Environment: real
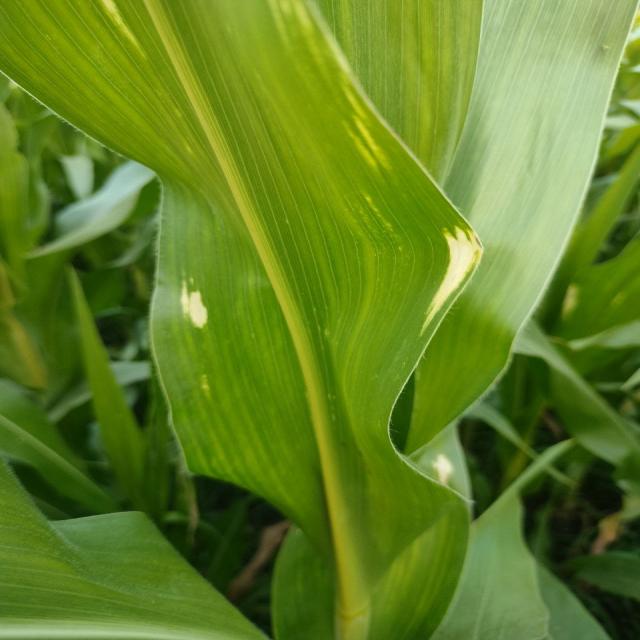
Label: northern_corn_leaf_blight